Deus Ex: Human Revolution

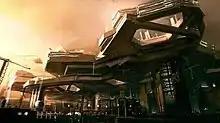
Concept artwork of the city hub of Hengsha. While still carrying cyberpunk themes, the aesthetics and colors drew inspiration from Renaissance-era artwork.

Jonathan Jacques-Belletête acted as the game's art director, being in charge of creating its look. The two key visual themes were the Icarus myth and the artwork of the Renaissance: both were woven in on a narrative and visual level. In terms of colors, the team drew inspiration from notable Renaissance artists, including Johannes Vermeer and Rembrandt. The color scheme was dominated by black and gold: black represented the game's dystopian aspects, while gold represented humanity and hope for the future. The Renaissance styling originally permeated everything, but they ended up with crates looking like baroque furniture, so they toned it down and blended it with modern and cyberpunk elements. During development, the team coined the term "cyber-renaissance" to define their blending of Renaissance styling, cyberpunk elements, and the Icarus myth. An extensive amount of concept art was created for the game: while the majority was handled by artists Richard Dumont and Eric Gagnon, other contributors included Jim Murray, Brian Dugan, Theirry Doizon, Trong Nguyen and Sébastien Larroudé.